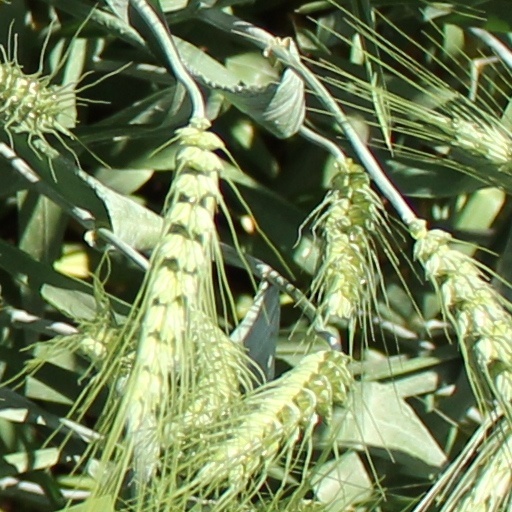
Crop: wheat